University of Arkansas

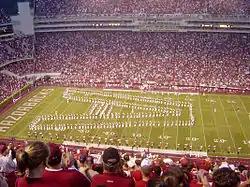
The Razorback Marching Band in formation at Razorback Stadium

Men's Baseball: The Arkansas baseball team has had success both in the Southwest Conference, and in the Southeastern Conference. Between 1979 and 1989, the Diamond Hogs appeared in the College World Series four times, including a runner-up finish in 1979. Since joining the SEC, the team has been to the 2004, 2009, 2012, 2015, 2018, 2019 and 2022 College World Series. The team plays home games in Baum Stadium, recognized in 1998 by Baseball America magazine as being one of the top collegiate ballparks in America, and was #3 in 2009 according to Rivals.com. The stadium has recently undergone expansion, including 20 new skyboxes (34 in all) and seats behind the bullpen in left field, and further expansion to enclose the park with seating has been included in the Athletic Facilities Master Plan. On April 7, 2009, a stadium record 11,044 fans saw a 7–3 Razorbacks victory over the #1 Arizona State Sun Devils. A weekend series with LSU in 2007 drew 29,931, which is the SEC all-time attendance record for a three-game series.